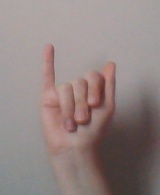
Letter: meem